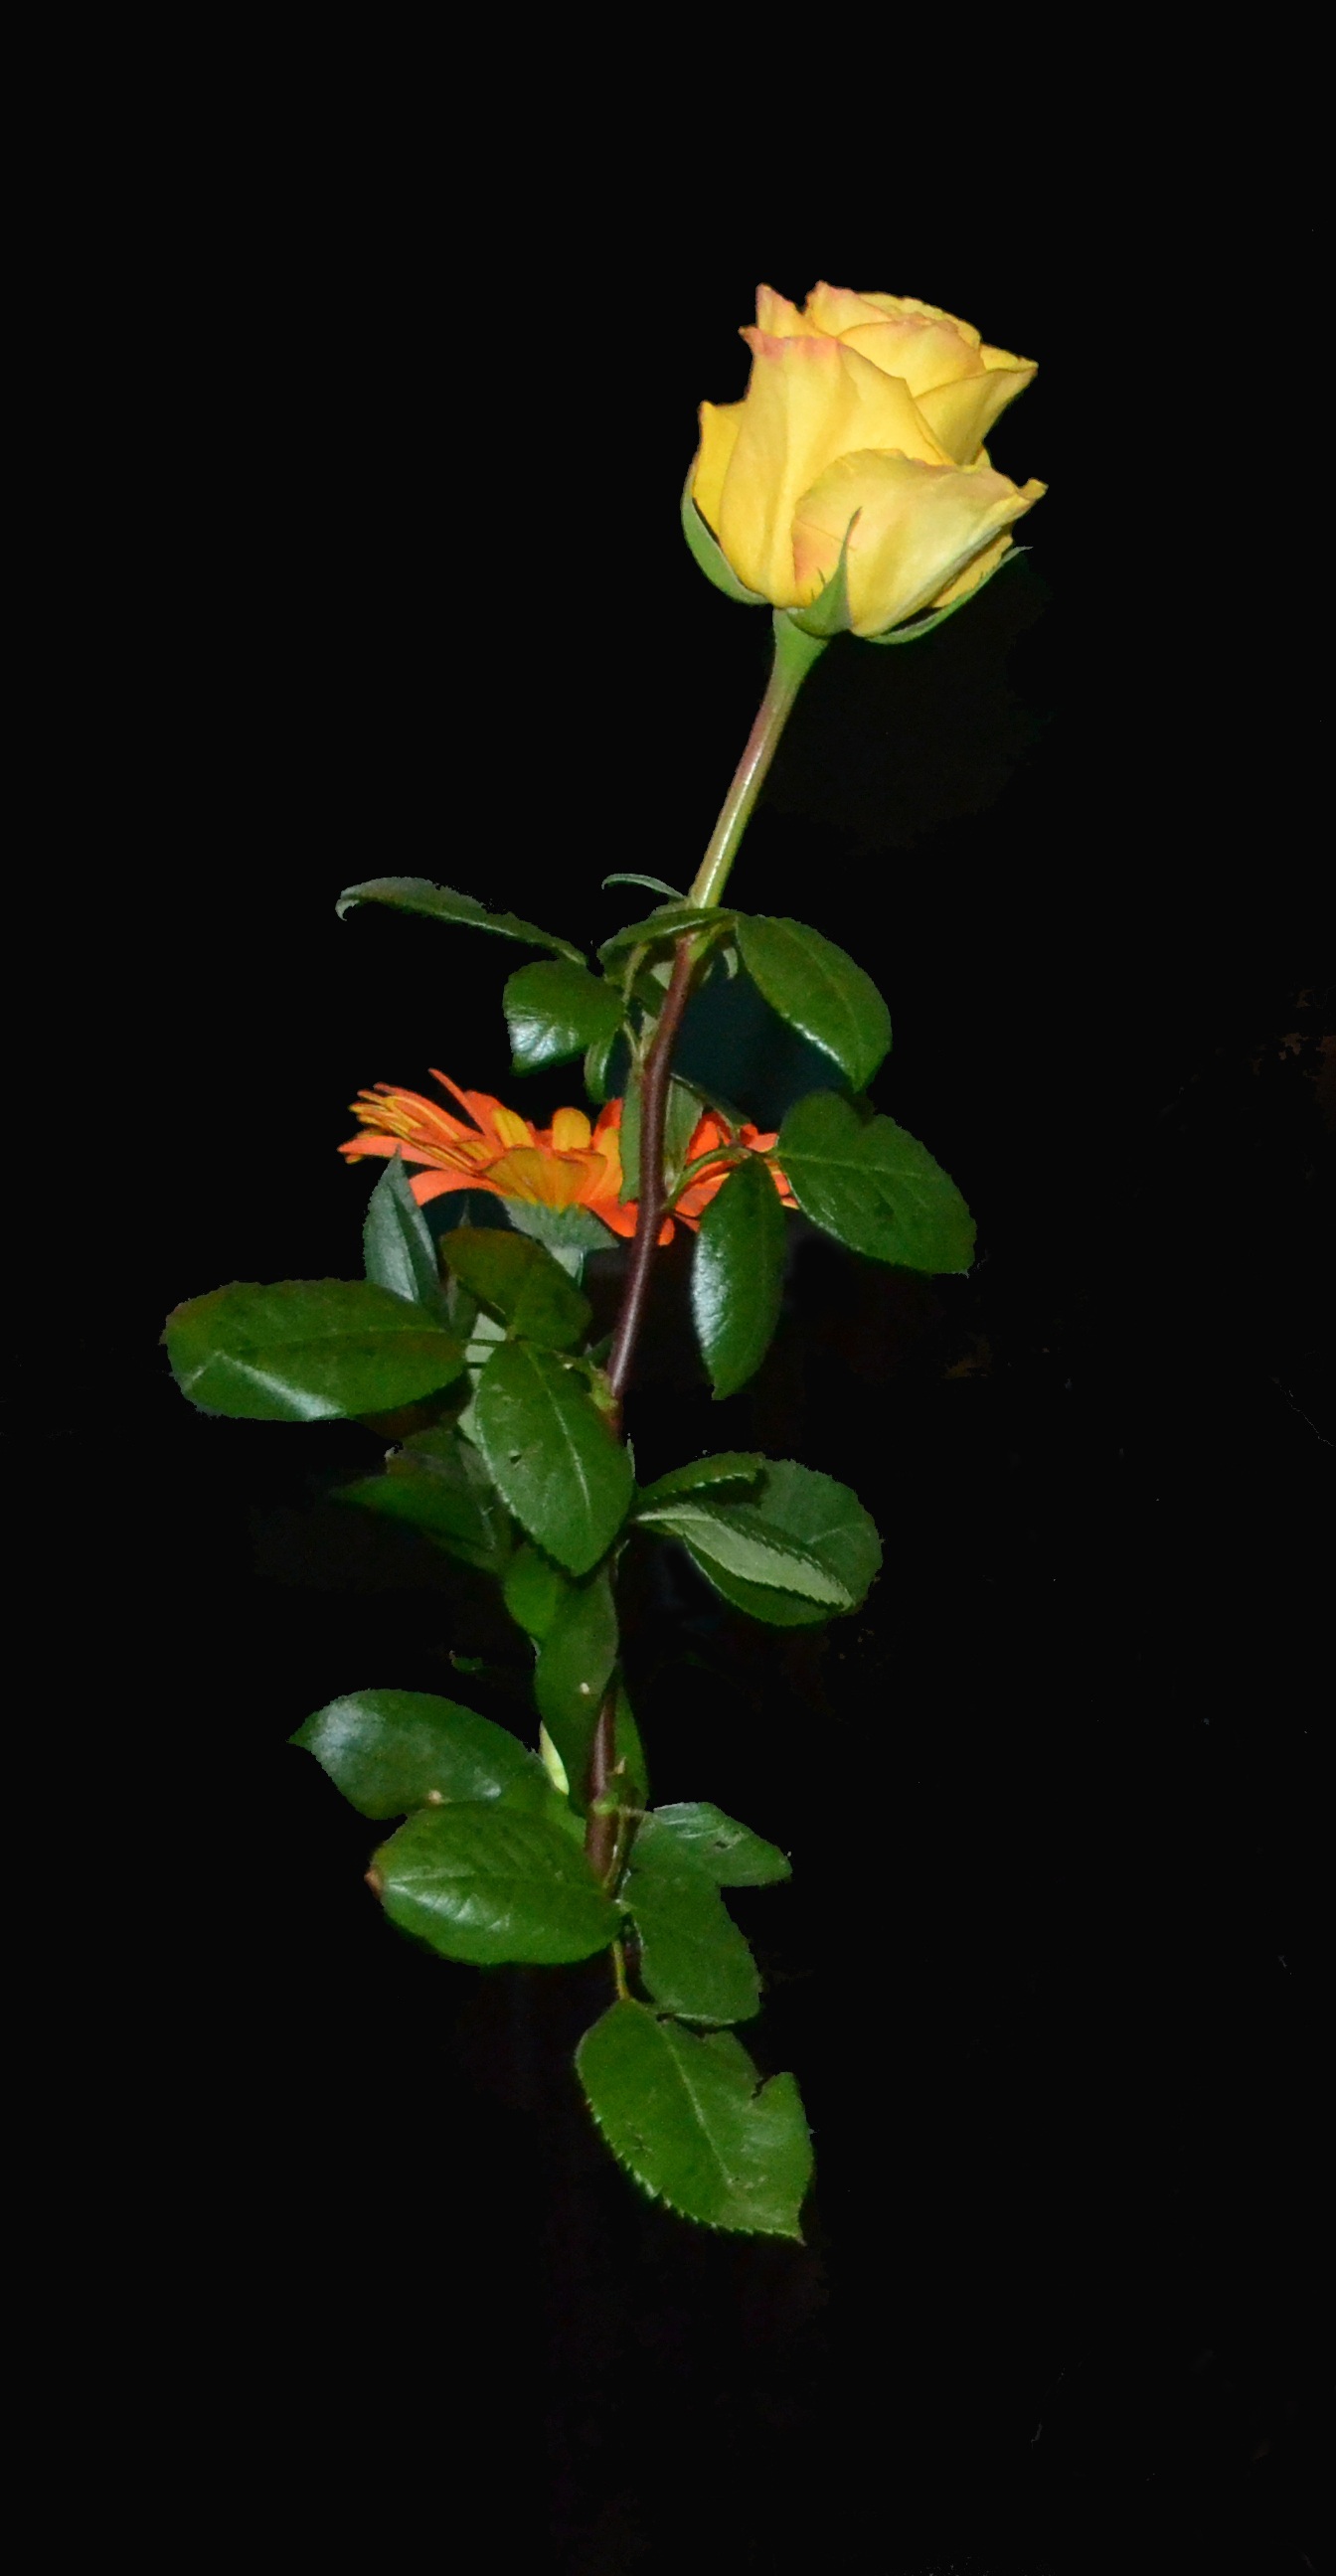
branch, plant, leaf, flower, bouquet, rose, green, produce, botany, yellow, flora, flowers, background, decorative, shrub, yellow rose, macro photography, flowering plant, plant stem, land plant